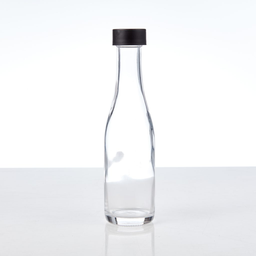
Label: bottles